Mimmi Kotka

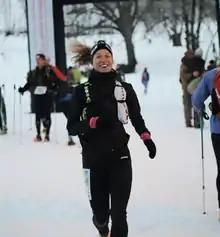
Mimmi Kotka 2016

"Mimmi Kotka"; (born 12 July 1981) is a Swedish athlete who specialized in ultrarunning.